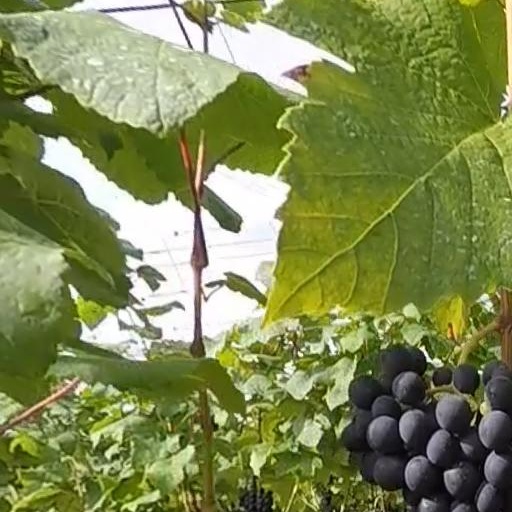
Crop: grape